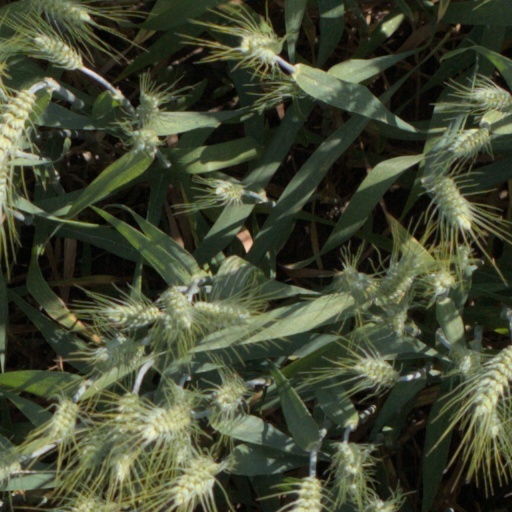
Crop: wheat